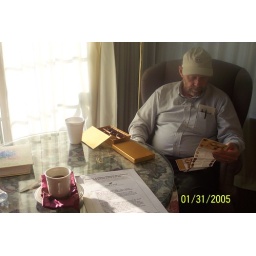
Enjoyed table overlooking ocean in rm